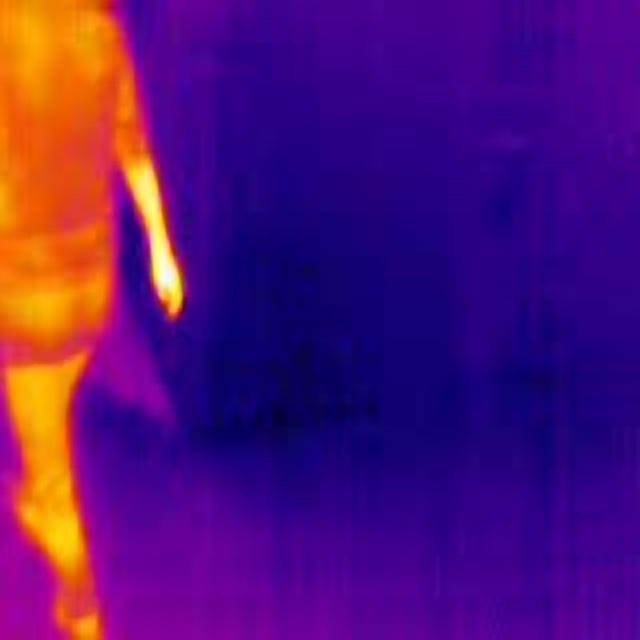
Detected objects:
label: person